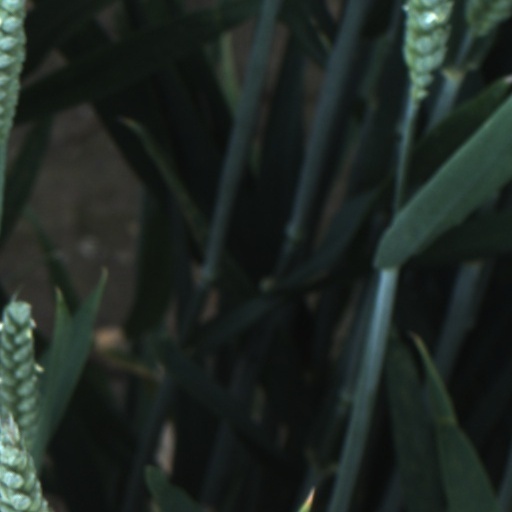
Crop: wheat